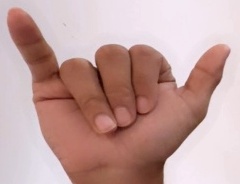
ASL sign: Y